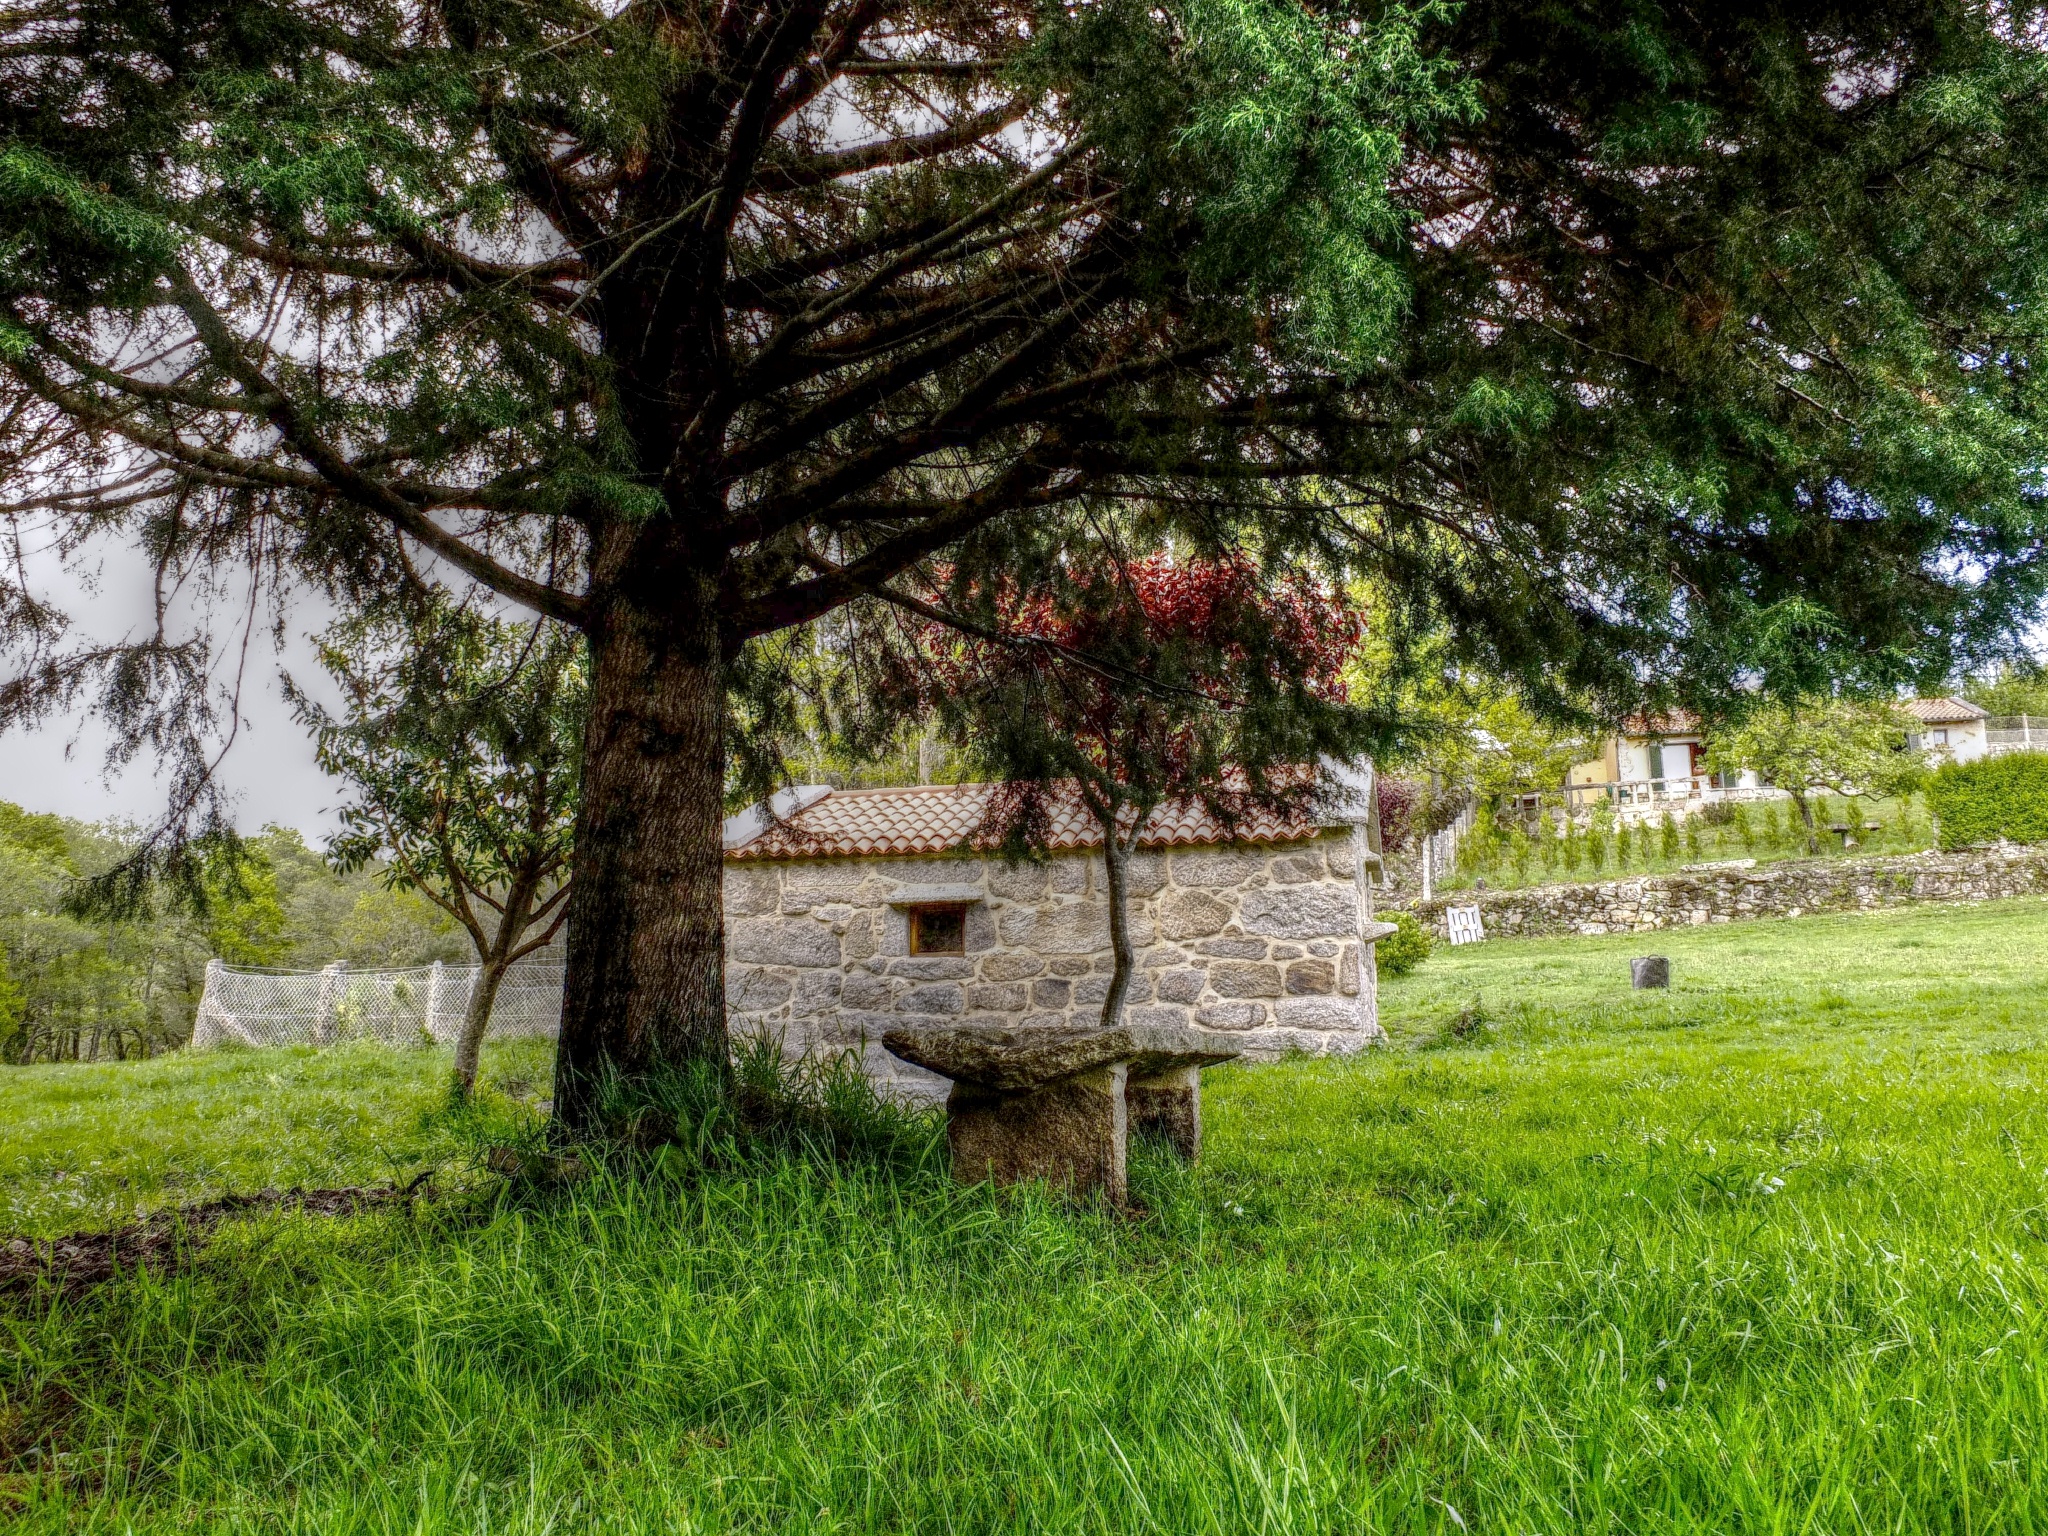
landscape, tree, plant, lawn, meadow, flower, garden, spain, plantation, galicia, pontevedra, paisajes, estate, woodland, yard, espana, ggl1, gaby1, alama, overdugo, fujifilmxs1, rural area